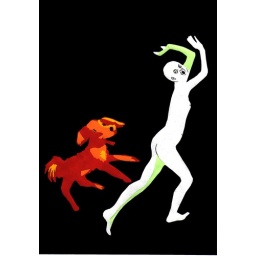
The Hermoafrodyta is running by the hungry dog